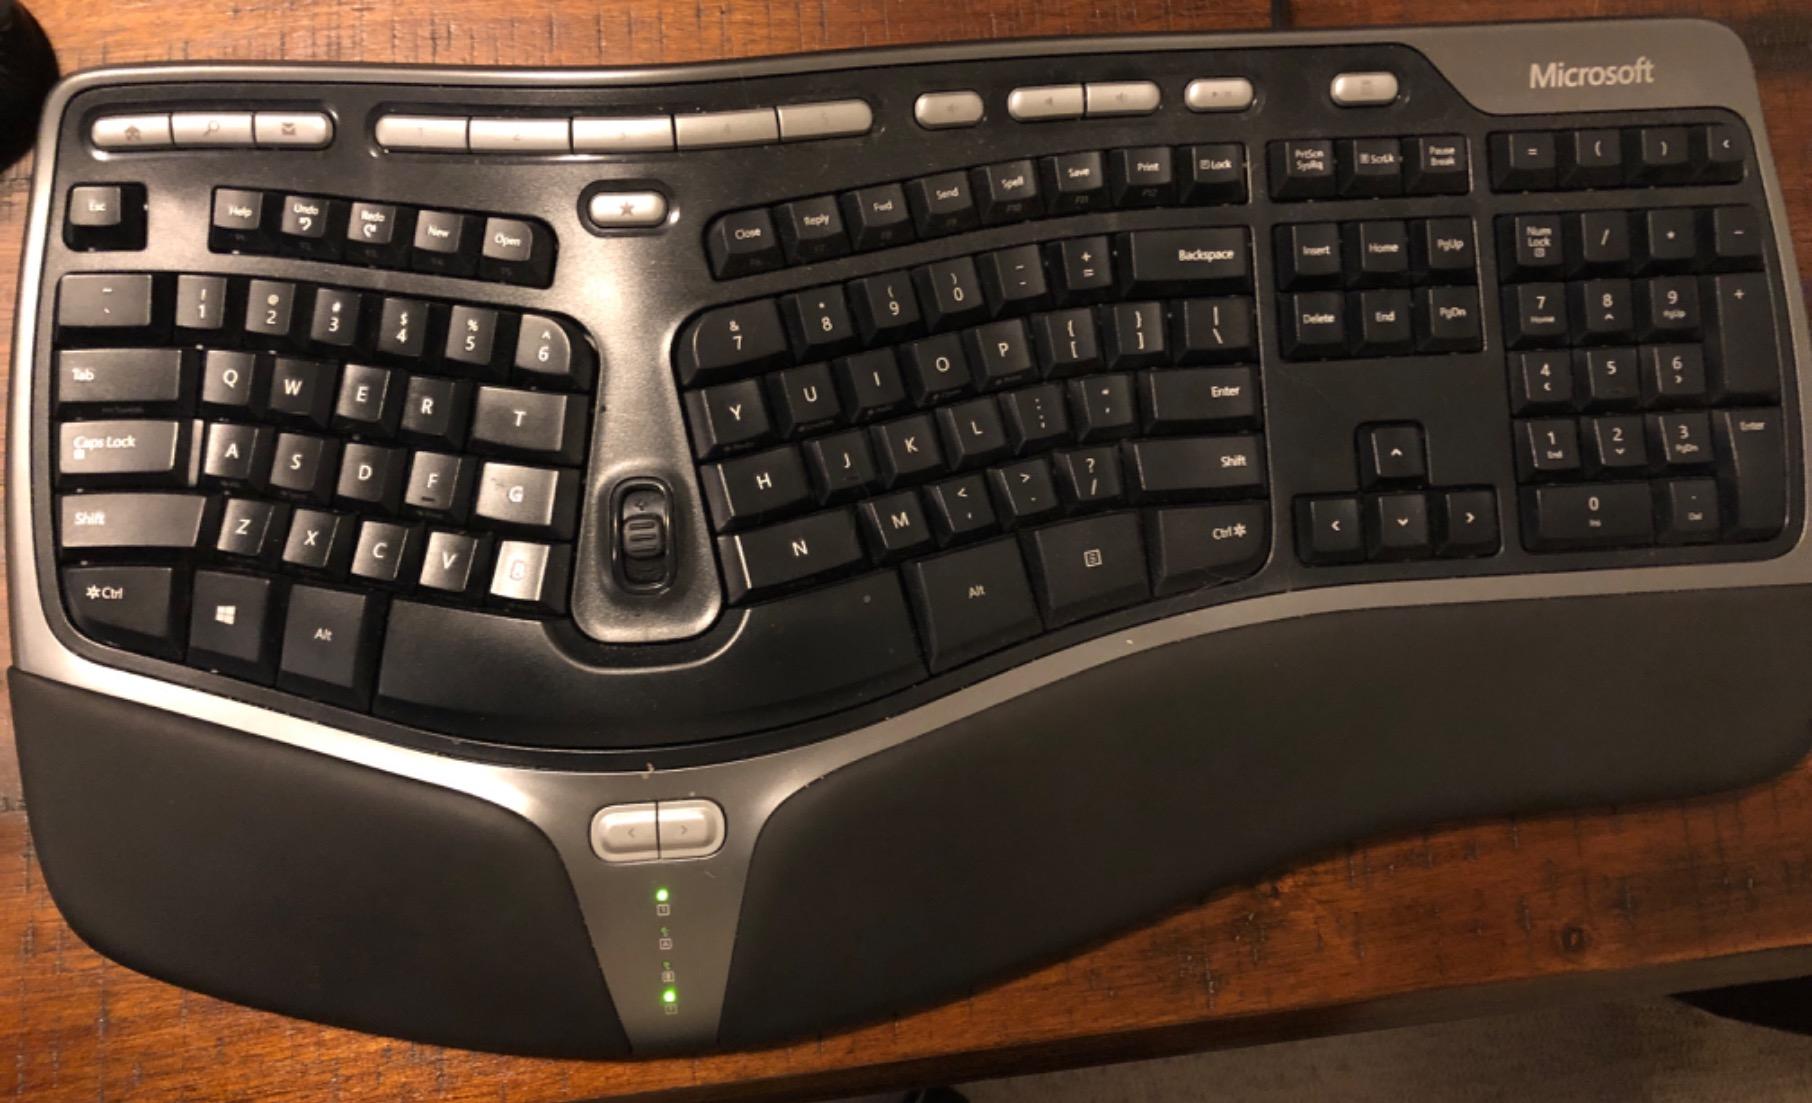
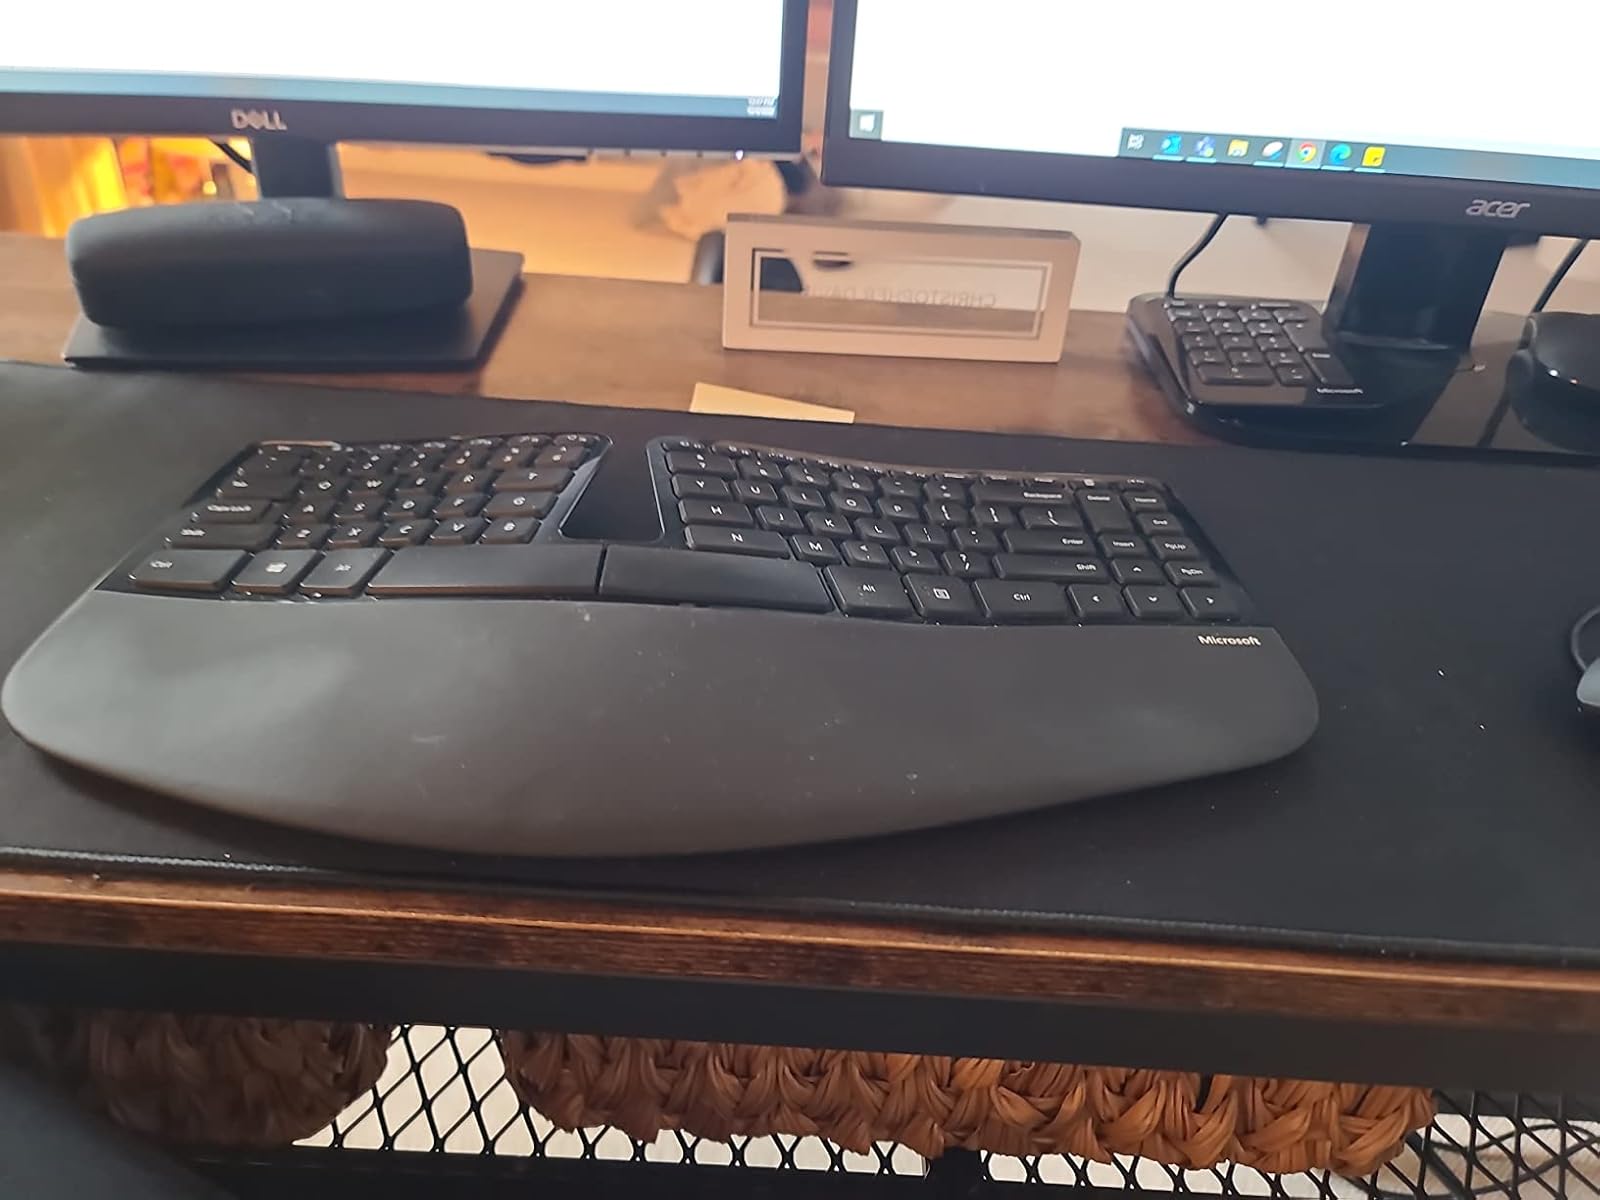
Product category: keyboard
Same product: no